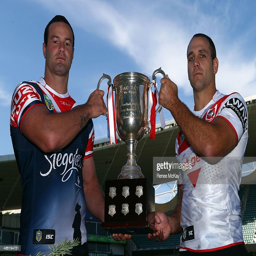
rugby players hold the trophy during a media opportunity ahead of their round game